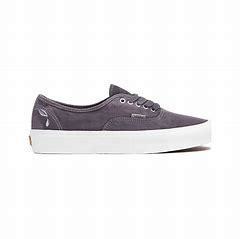
Brand: Vans
Model: UA Authentic 44 DX